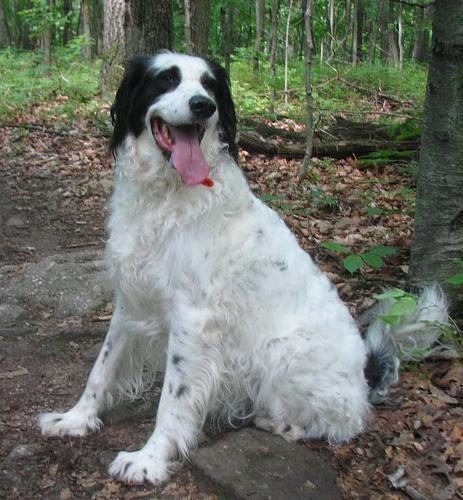
English_setter